Slovakization

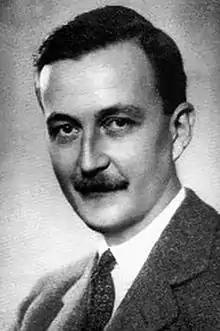
János Esterházy, controversial leader of Hungarian minority in mid-war Czechoslovakia

After World War II, the size of Hungarian population was decreased by Czechoslovak-Hungarian population exchange and expulsion of Hungarians who came to after the First Vienna Award or committed crimes according to Decree of Slovak National Council No. 33/1945 Zb. about people tribunals. Due to the proclamation of the "Košice Government Program", the German and Hungarian population living in the reborn Czechoslovakia were subjected to various forms of persecution, including: expulsions, deportations, internments, peoples court procedures, citizenship revocations, property confiscation, condemnation to forced labour camps, and forced changes of ethnicity referred to as "reslovakization."